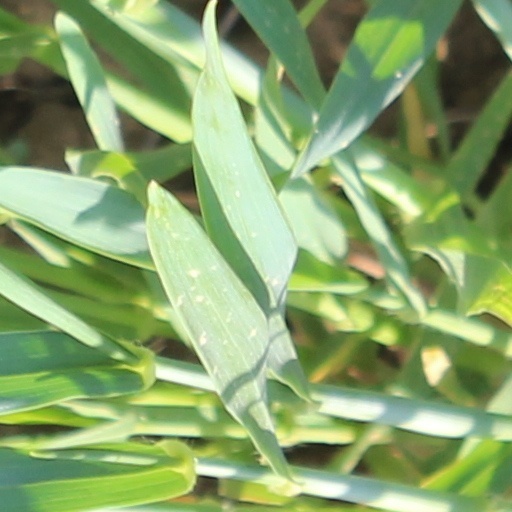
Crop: wheat